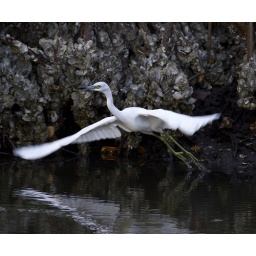
A white morph (immature) little blue heron takes off at Ponce Park in Punta Gorda, FL